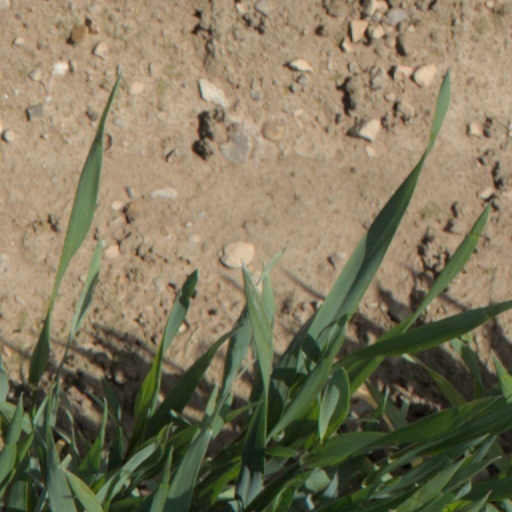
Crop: wheat